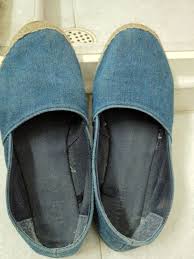
Waste category: shoes